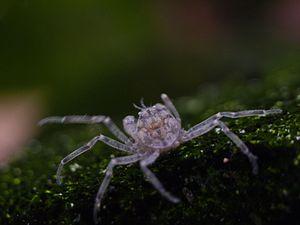
Les Hymenosomatidae sont une famille de crabes du groupe des Majoidea. Elle comprend plus de 120 espèces dans 19 genres.